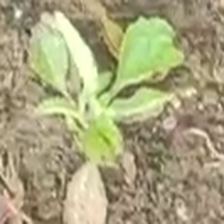
Weed species: Moti_dudhi(Euphorbia_geneculata_L)